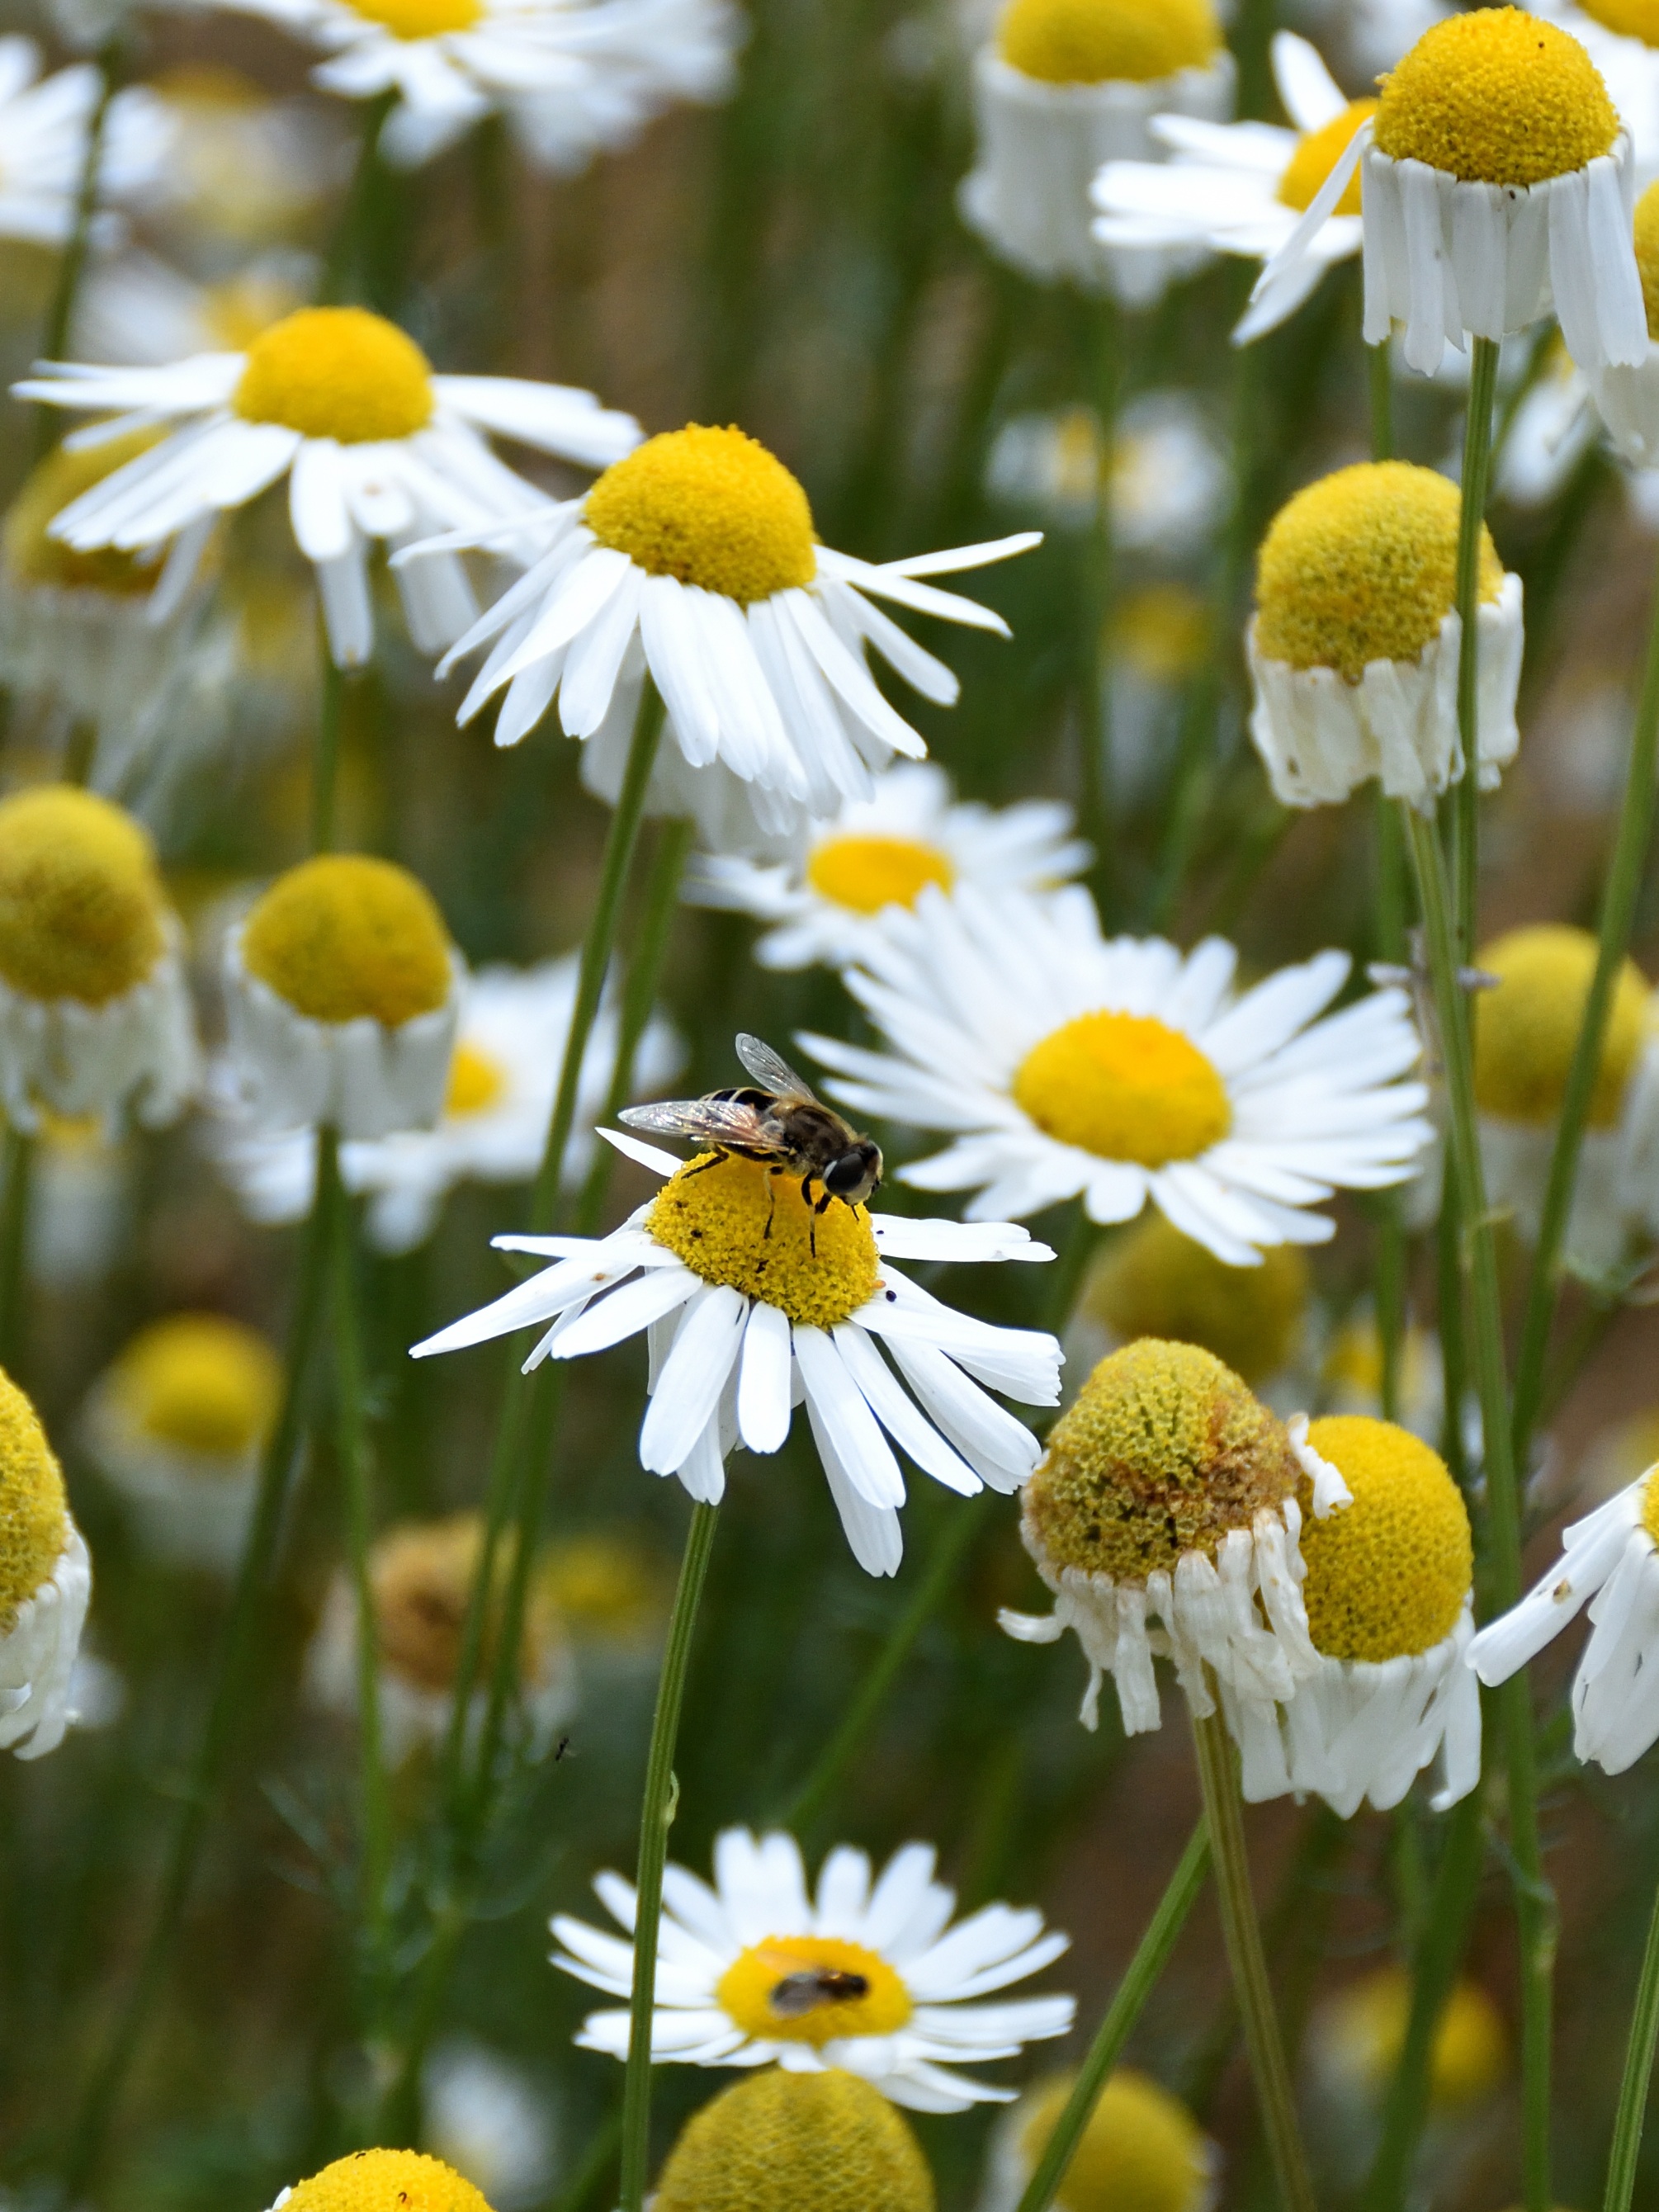
nature, plant, white, meadow, prairie, flower, petal, animal, daisy, herb, botany, yellow, close, flora, wildflower, flowers, bee, nectar, marguerite, macro photography, flowering plant, daisy family, oxeye daisy, land plant, chamaemelum nobile, marguerite daisy, tanacetum parthenium